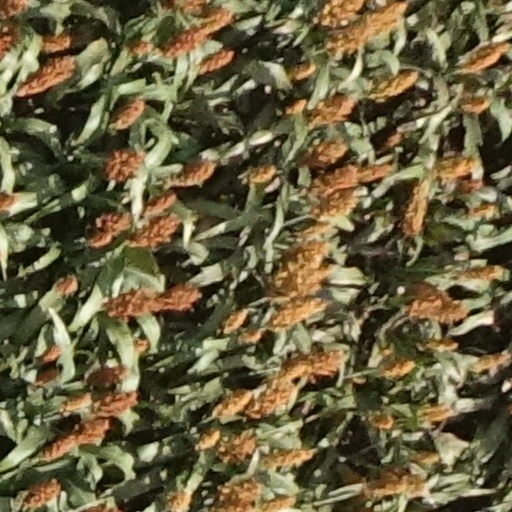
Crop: sorghum